Purnawarman

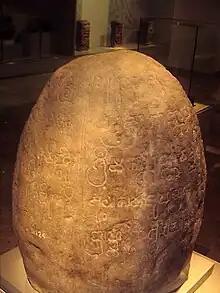
Tugu inscription now displayed in National Museum, mentioned about King Purnawarman of Tarumanagara

Purnawarman or Purnavarman was the 5th-century king of Tarumanagara, a Hindu Indianized kingdom, located in modern-day West Java, Jakarta and Banten provinces, Indonesia. Purnawarman reigned during the 5th century, and during his reign he created several stone inscriptions.